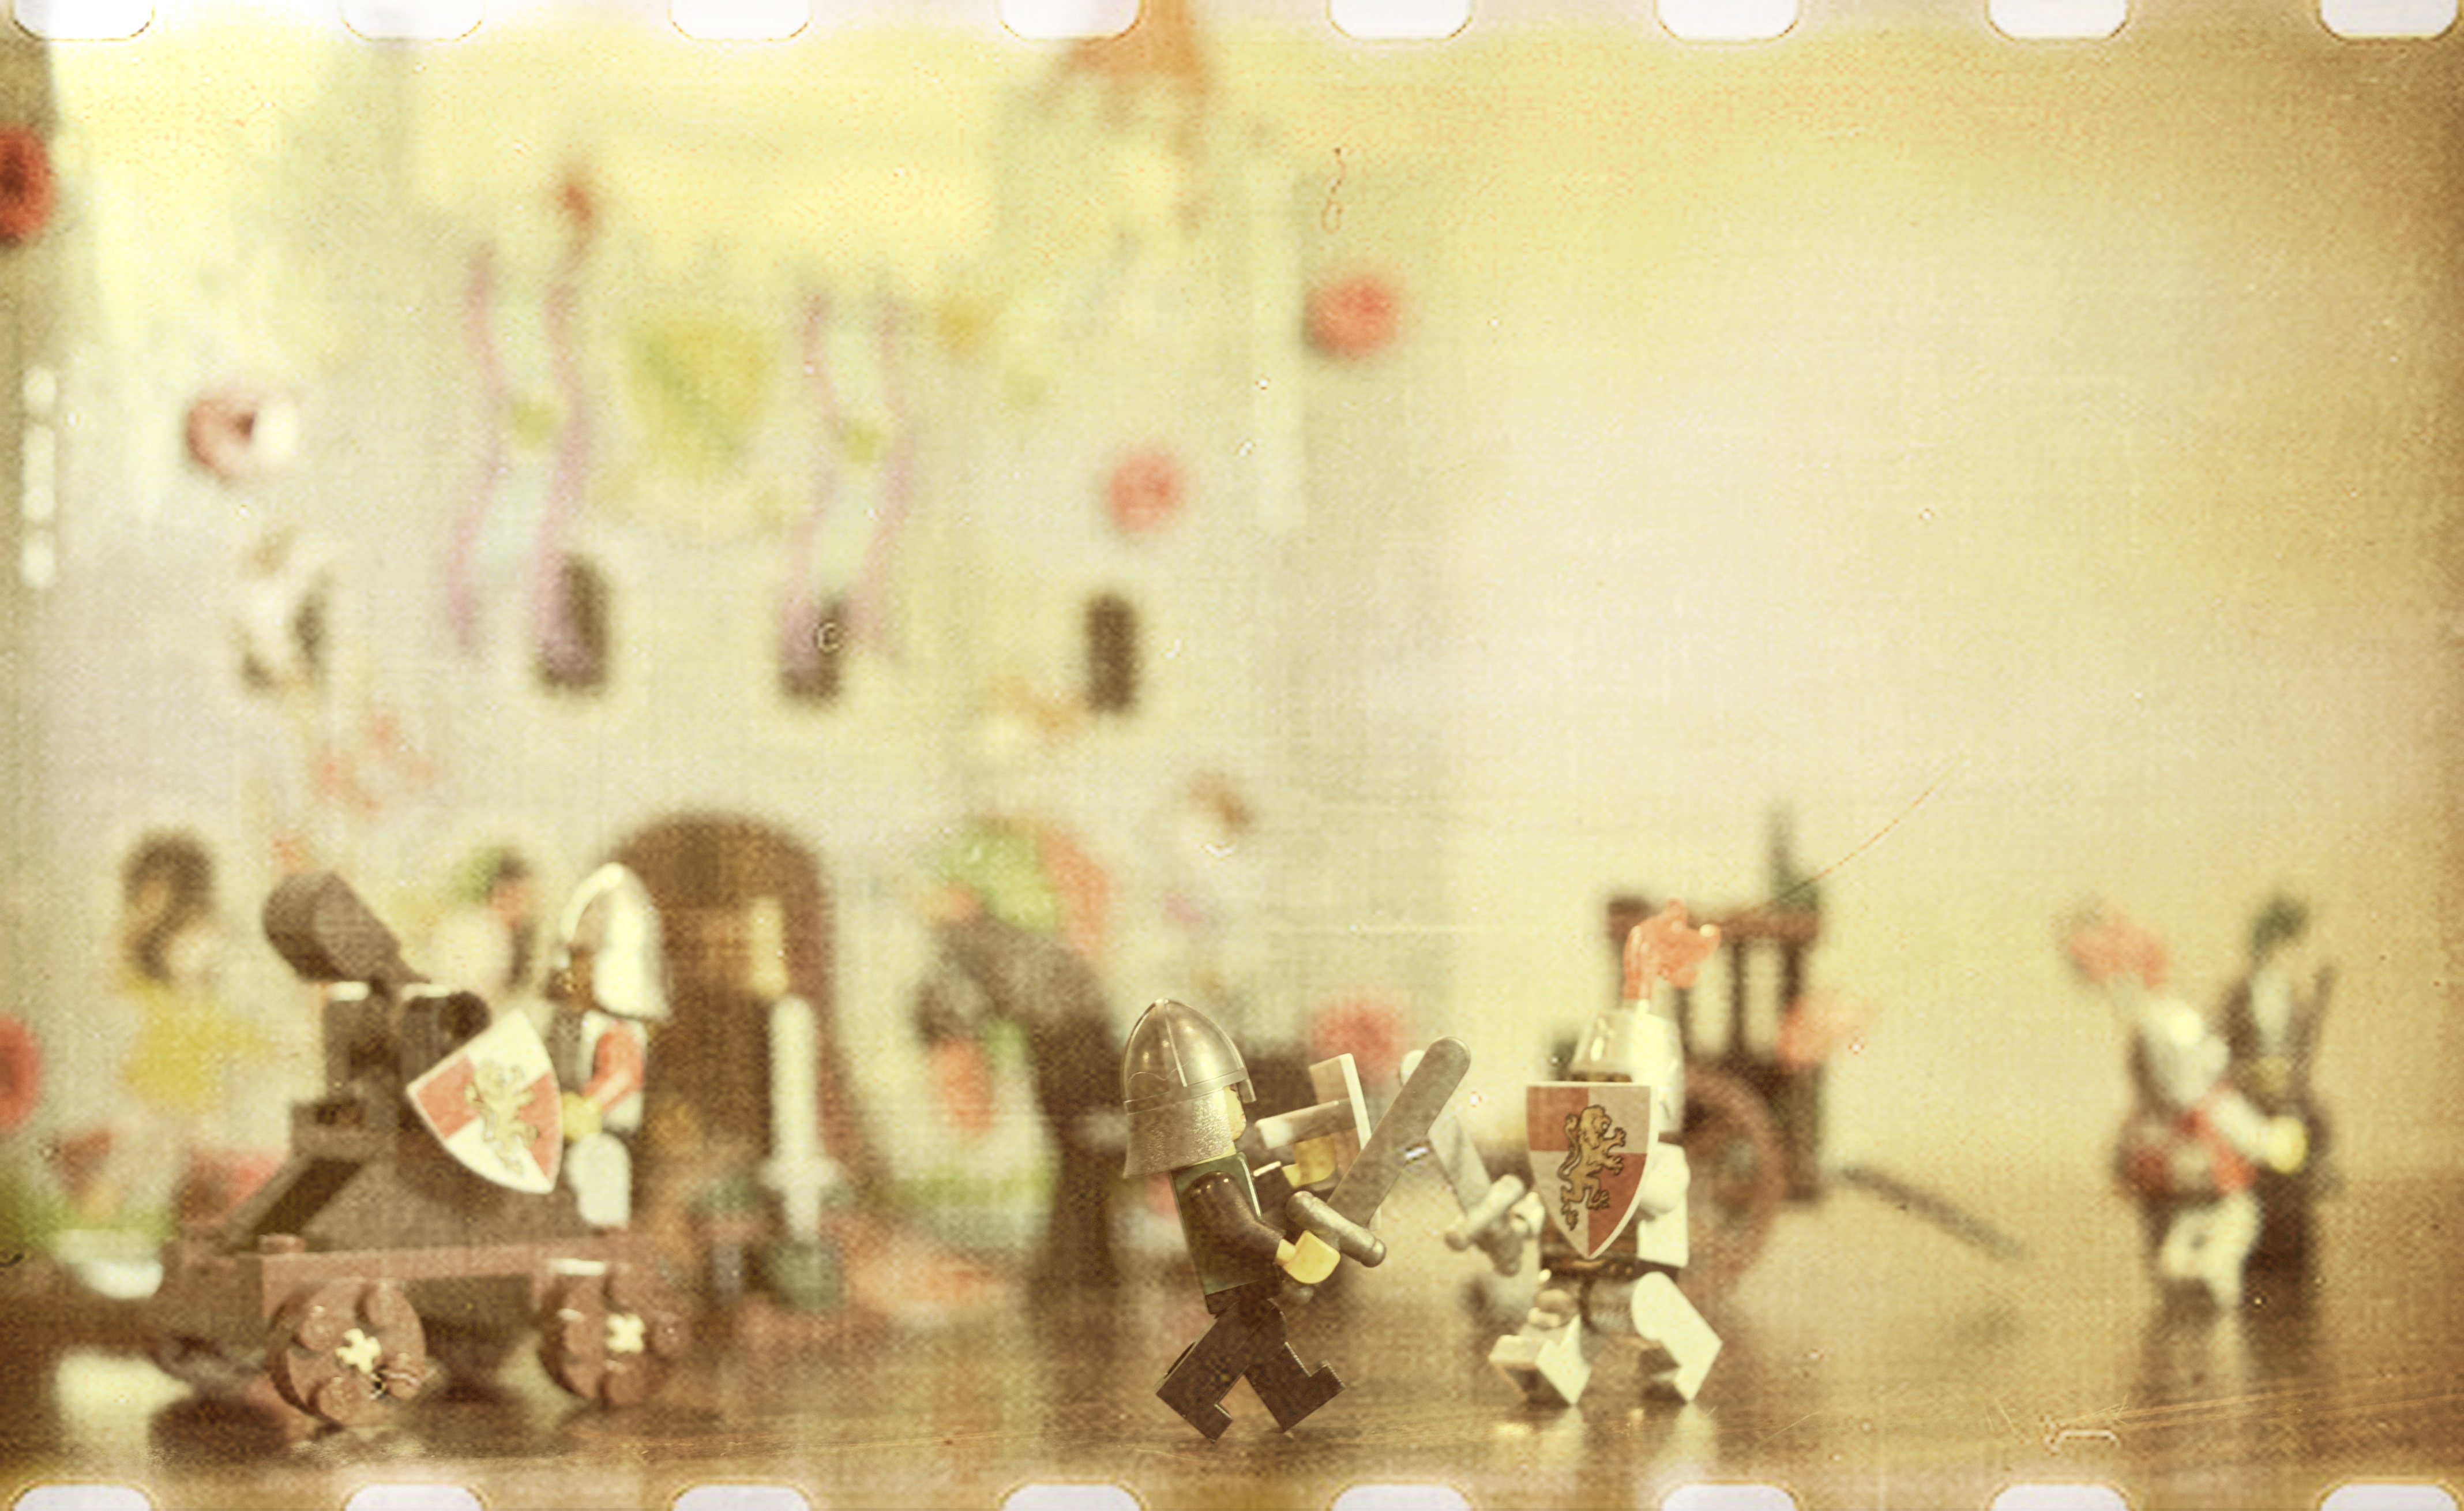
castle, art, stilllife, 35mm, lego, sony, kingdom, textures, a700, fiveoh, season2